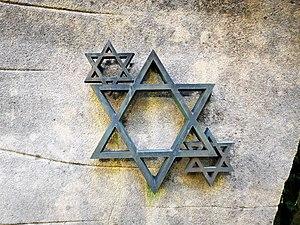
Luxembourg-Gasperich. Le Monument de la déportation civile et militaire les, 3 étailes de David.